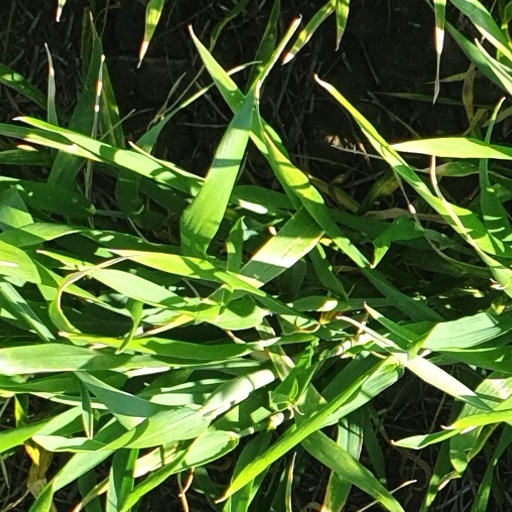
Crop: wheat